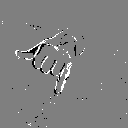
ASL letter: j